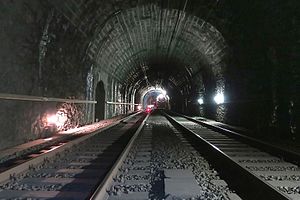
Skt. Gotthardtunnelen (jernbane) / Galleri
Gotthardtunnelen er 15,0 kilometer lang jernbanetunnel, der forbinder det tysktalende Schweiz nord for Alperne med det italiensktalende Schweiz syd for, og dermed også Tyskland og Italien.